2001 Japanese Grand Prix

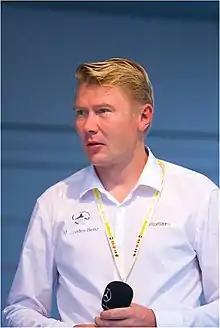
Mika Häkkinen "(pictured in 2009)" allowed his McLaren teammate David Coulthard to take third place in the final five laps of the race.

On lap six, Räikkönen, in ninth, suffered a left-rear suspension failure due to a bump at the exit of the Dunlop Curve. His car immediately went into a high-speed spin. Alesi was battling Räikkönen for position and steered to the outside. However, he collided with the right-rear of the Sauber car at as they slid off to the outside of the track. Both men struck the barriers, littering debris and wheels on the track and one avoided hitting another driver. Räikkönen's nose cone grazed Alesi's helmet. Approaching cars had to take evasive measures to avoid the detached wheels, but officials did not use the safety car to close the field after determining that debris had not encroached onto the track. Räikkönen complained of head and neck pains and was transported to the medical centre. Meanwhile, Fisichella passed Irvine for ninth as they passed through the accident scene. Michael Schumacher slid on the grass on lap nine after missing his braking point for the final chicane. He was able to remain the race leader. Montoya began to stabilise the deficit on Michael Schumacher from lap ten, as his Michelin tyres appeared to perform better as they wore down.